Ben Thompson (analyst)

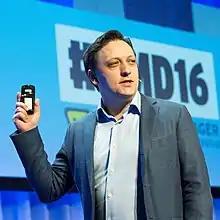
Thompson in 2016

Ben Thompson is an American business, technology, and media analyst who lives in Taipei, where he founded Stratechery, a subscription-based newsletter/podcast featuring commentary on tech and media news, and cohosts tech podcasts Sharp Tech with Andrew Sharp, Dithering with John Gruber and Exponent with James Allworth, respectively.